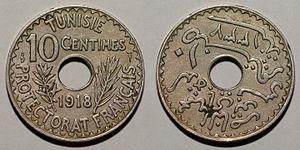
L'histoire des Juifs en Tunisie sous le protectorat français s'étend de l'instauration du protectorat français de Tunisie le 12 mai 1881 à la proclamation de l'indépendance du pays le 20 mars 1956.